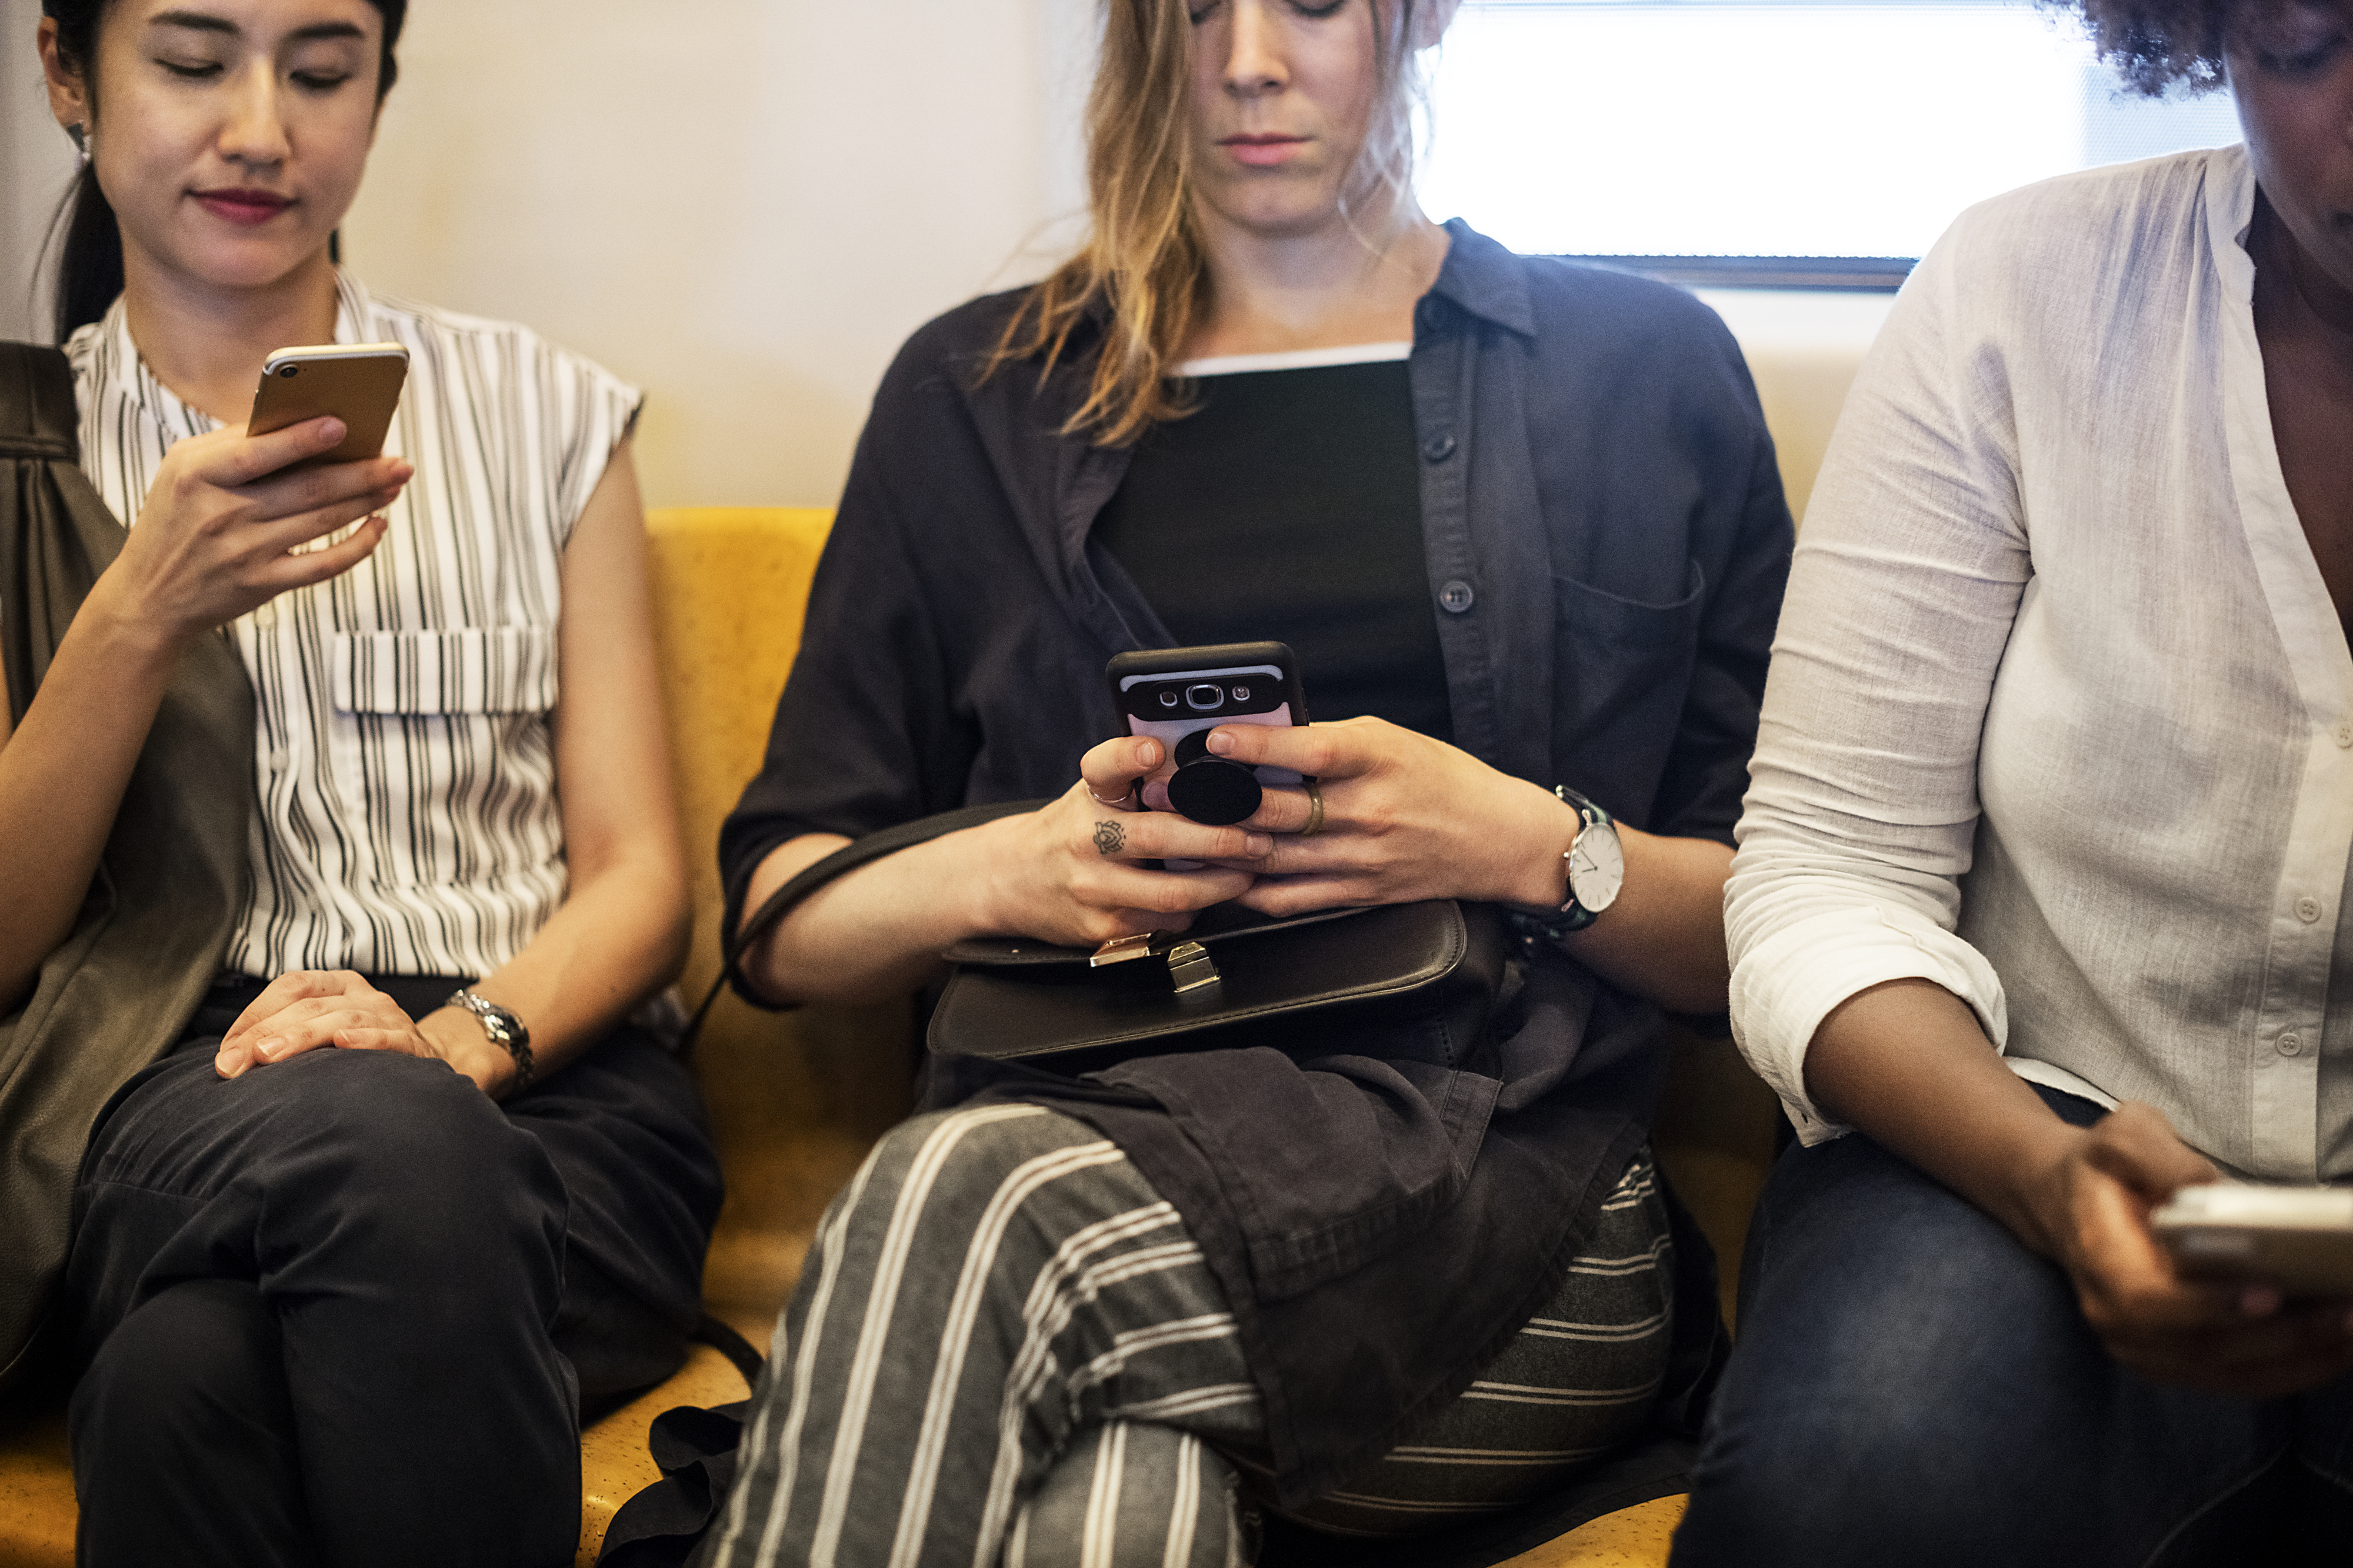
american, asian, caucasian, cellphone, chat, chatting, communication, community, commuter, connecting, connection, data, device, digital, electronic, ethnicity, european, friends, gadget, global, information, innovation, internet, media, message, messaging, mobile, network, networking, online, people, phone, riding, sharing, smartphone, social, subway, technology, telephone, texting, together, togetherness, train, transportation, westerner, wireless, woman, fashion, sitting, electronic device, girl, audio